Trillium decipiens

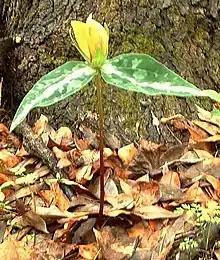
Yellow variant of "Trillium decipiens" (Jackson County, Florida)

"Trillium decipiens" is a sessile-flowered trillium, that is, it has no flower stalk. The flower has three purple, brown, or green (rarely yellow) petals that stand upright at the junction of the three strikingly mottled leaves. It is one of the earliest trilliums, often starting to bloom in January or February.